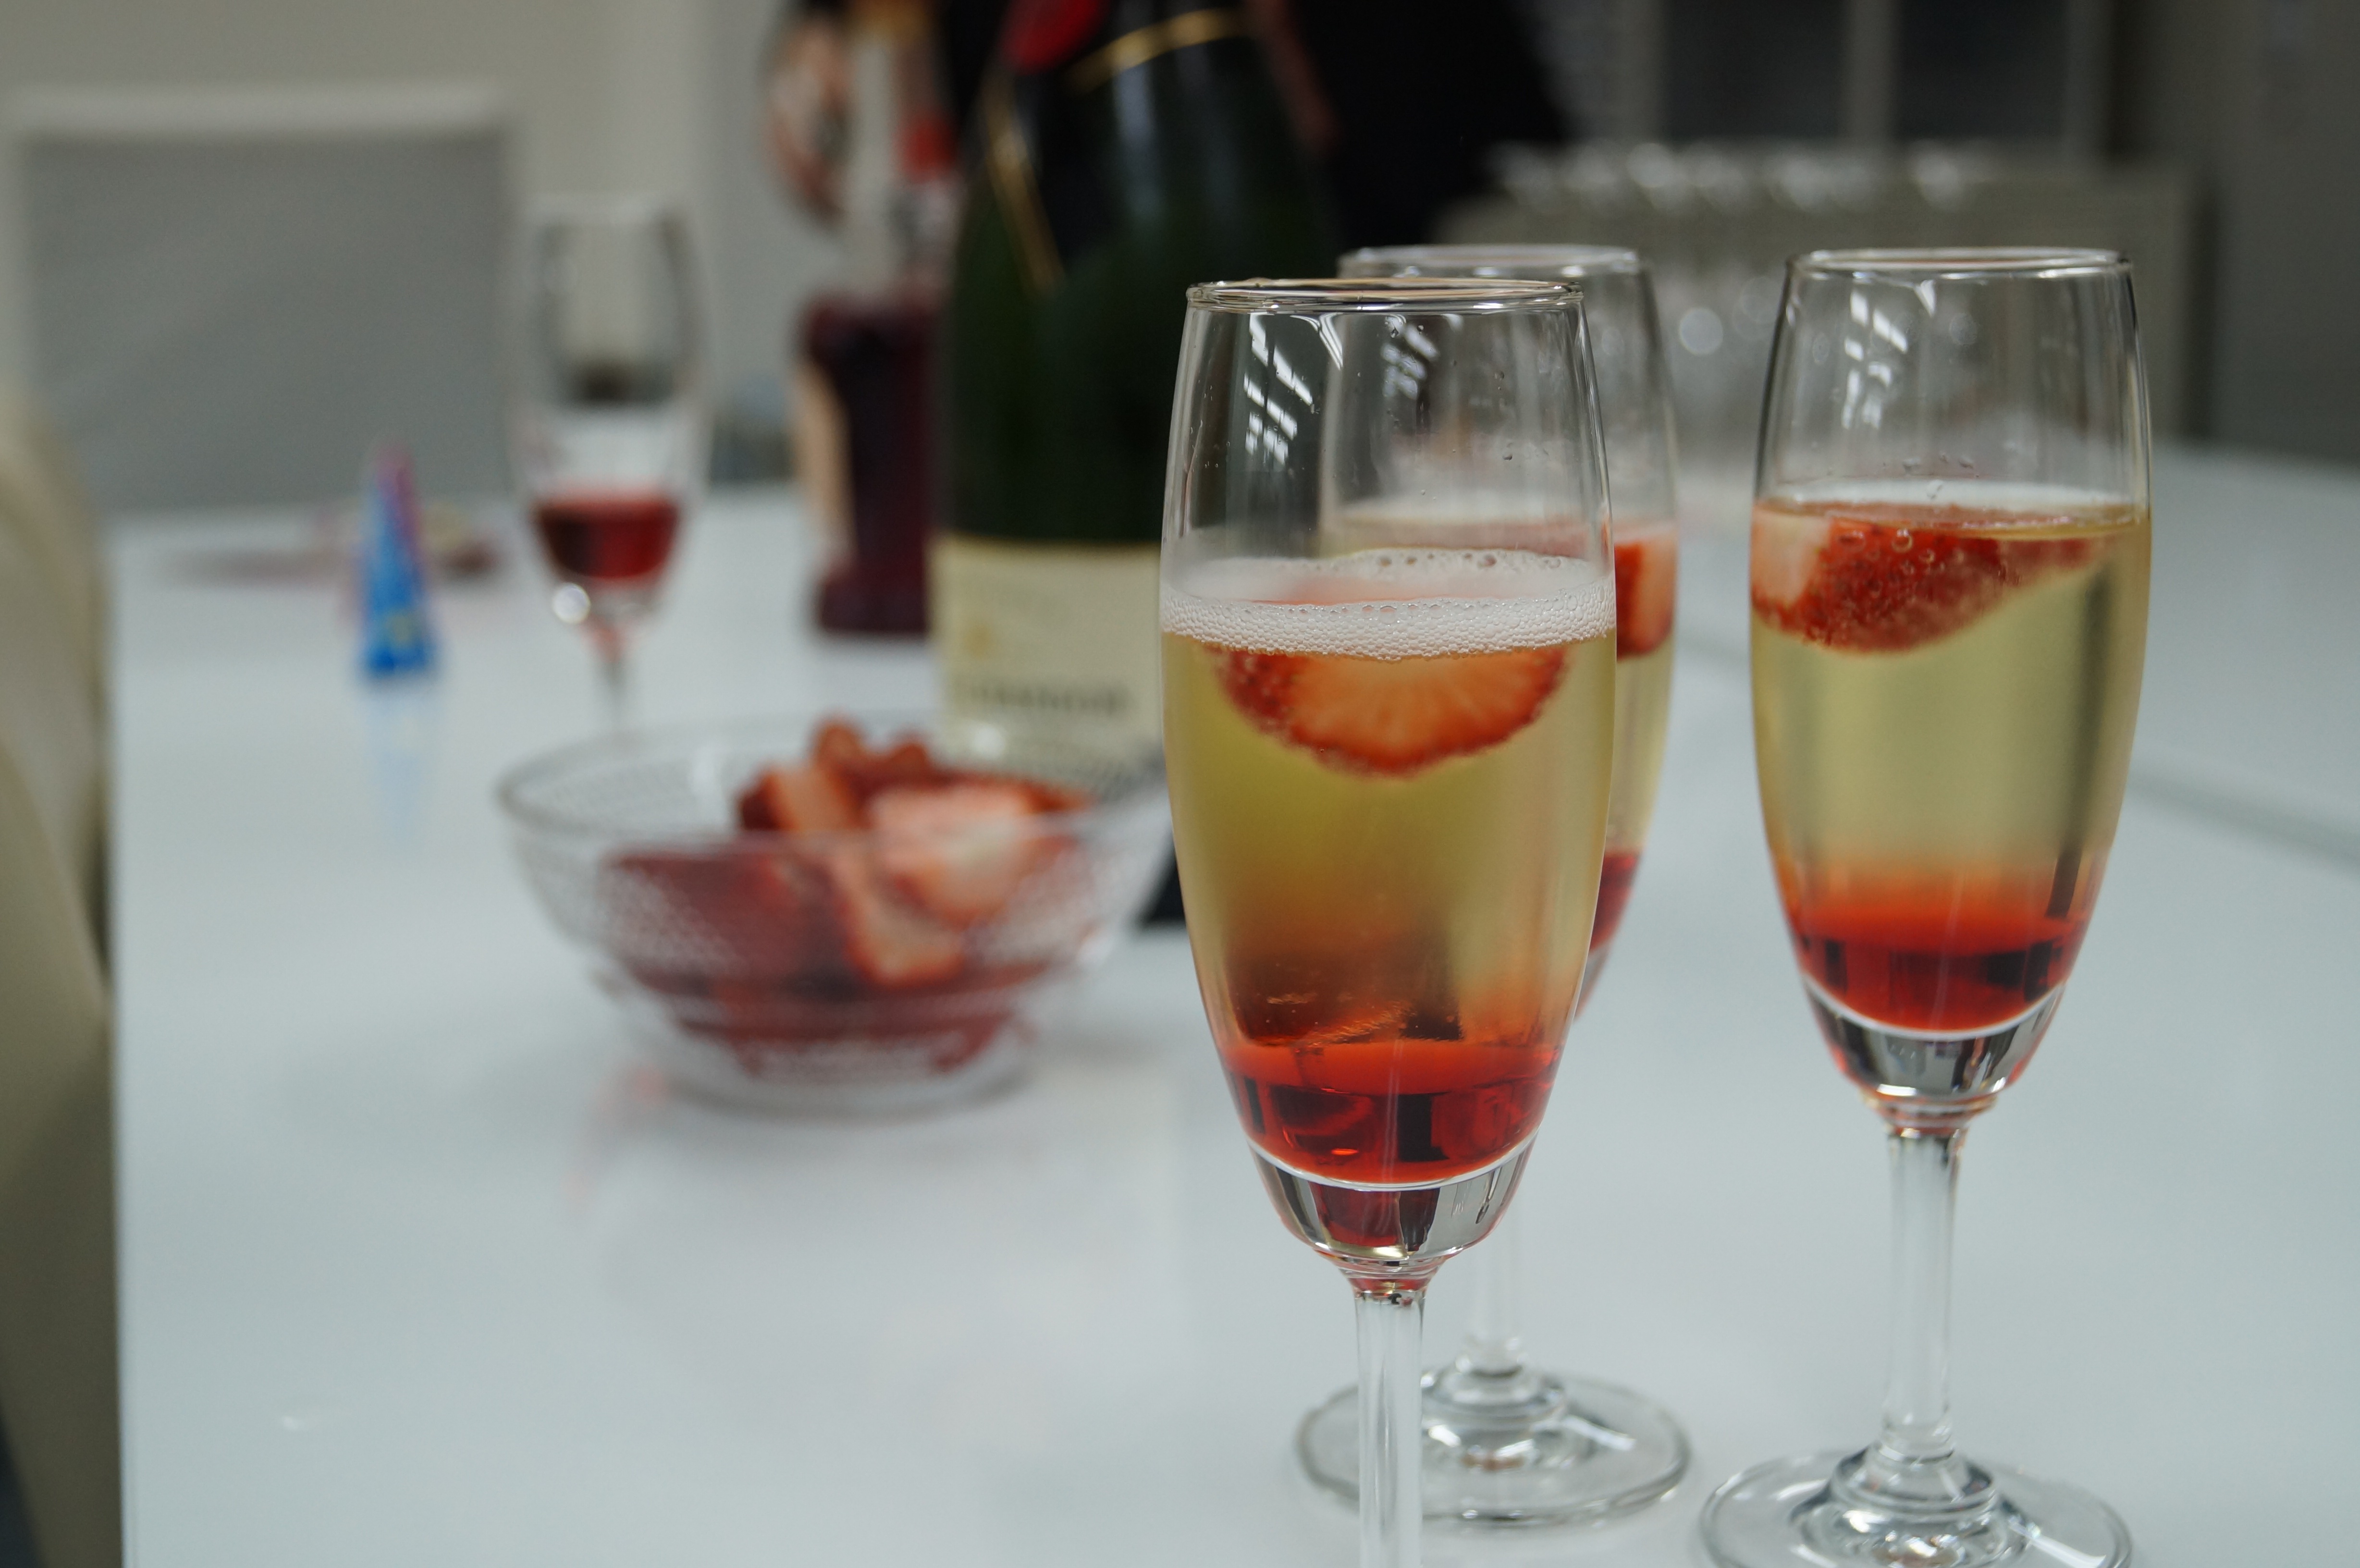
wine, glass, restaurant, meal, food, produce, drink, cocktail, party, champagne, liqueur, brunch, alcoholic beverage, sense, distilled beverage, strawberry champagne